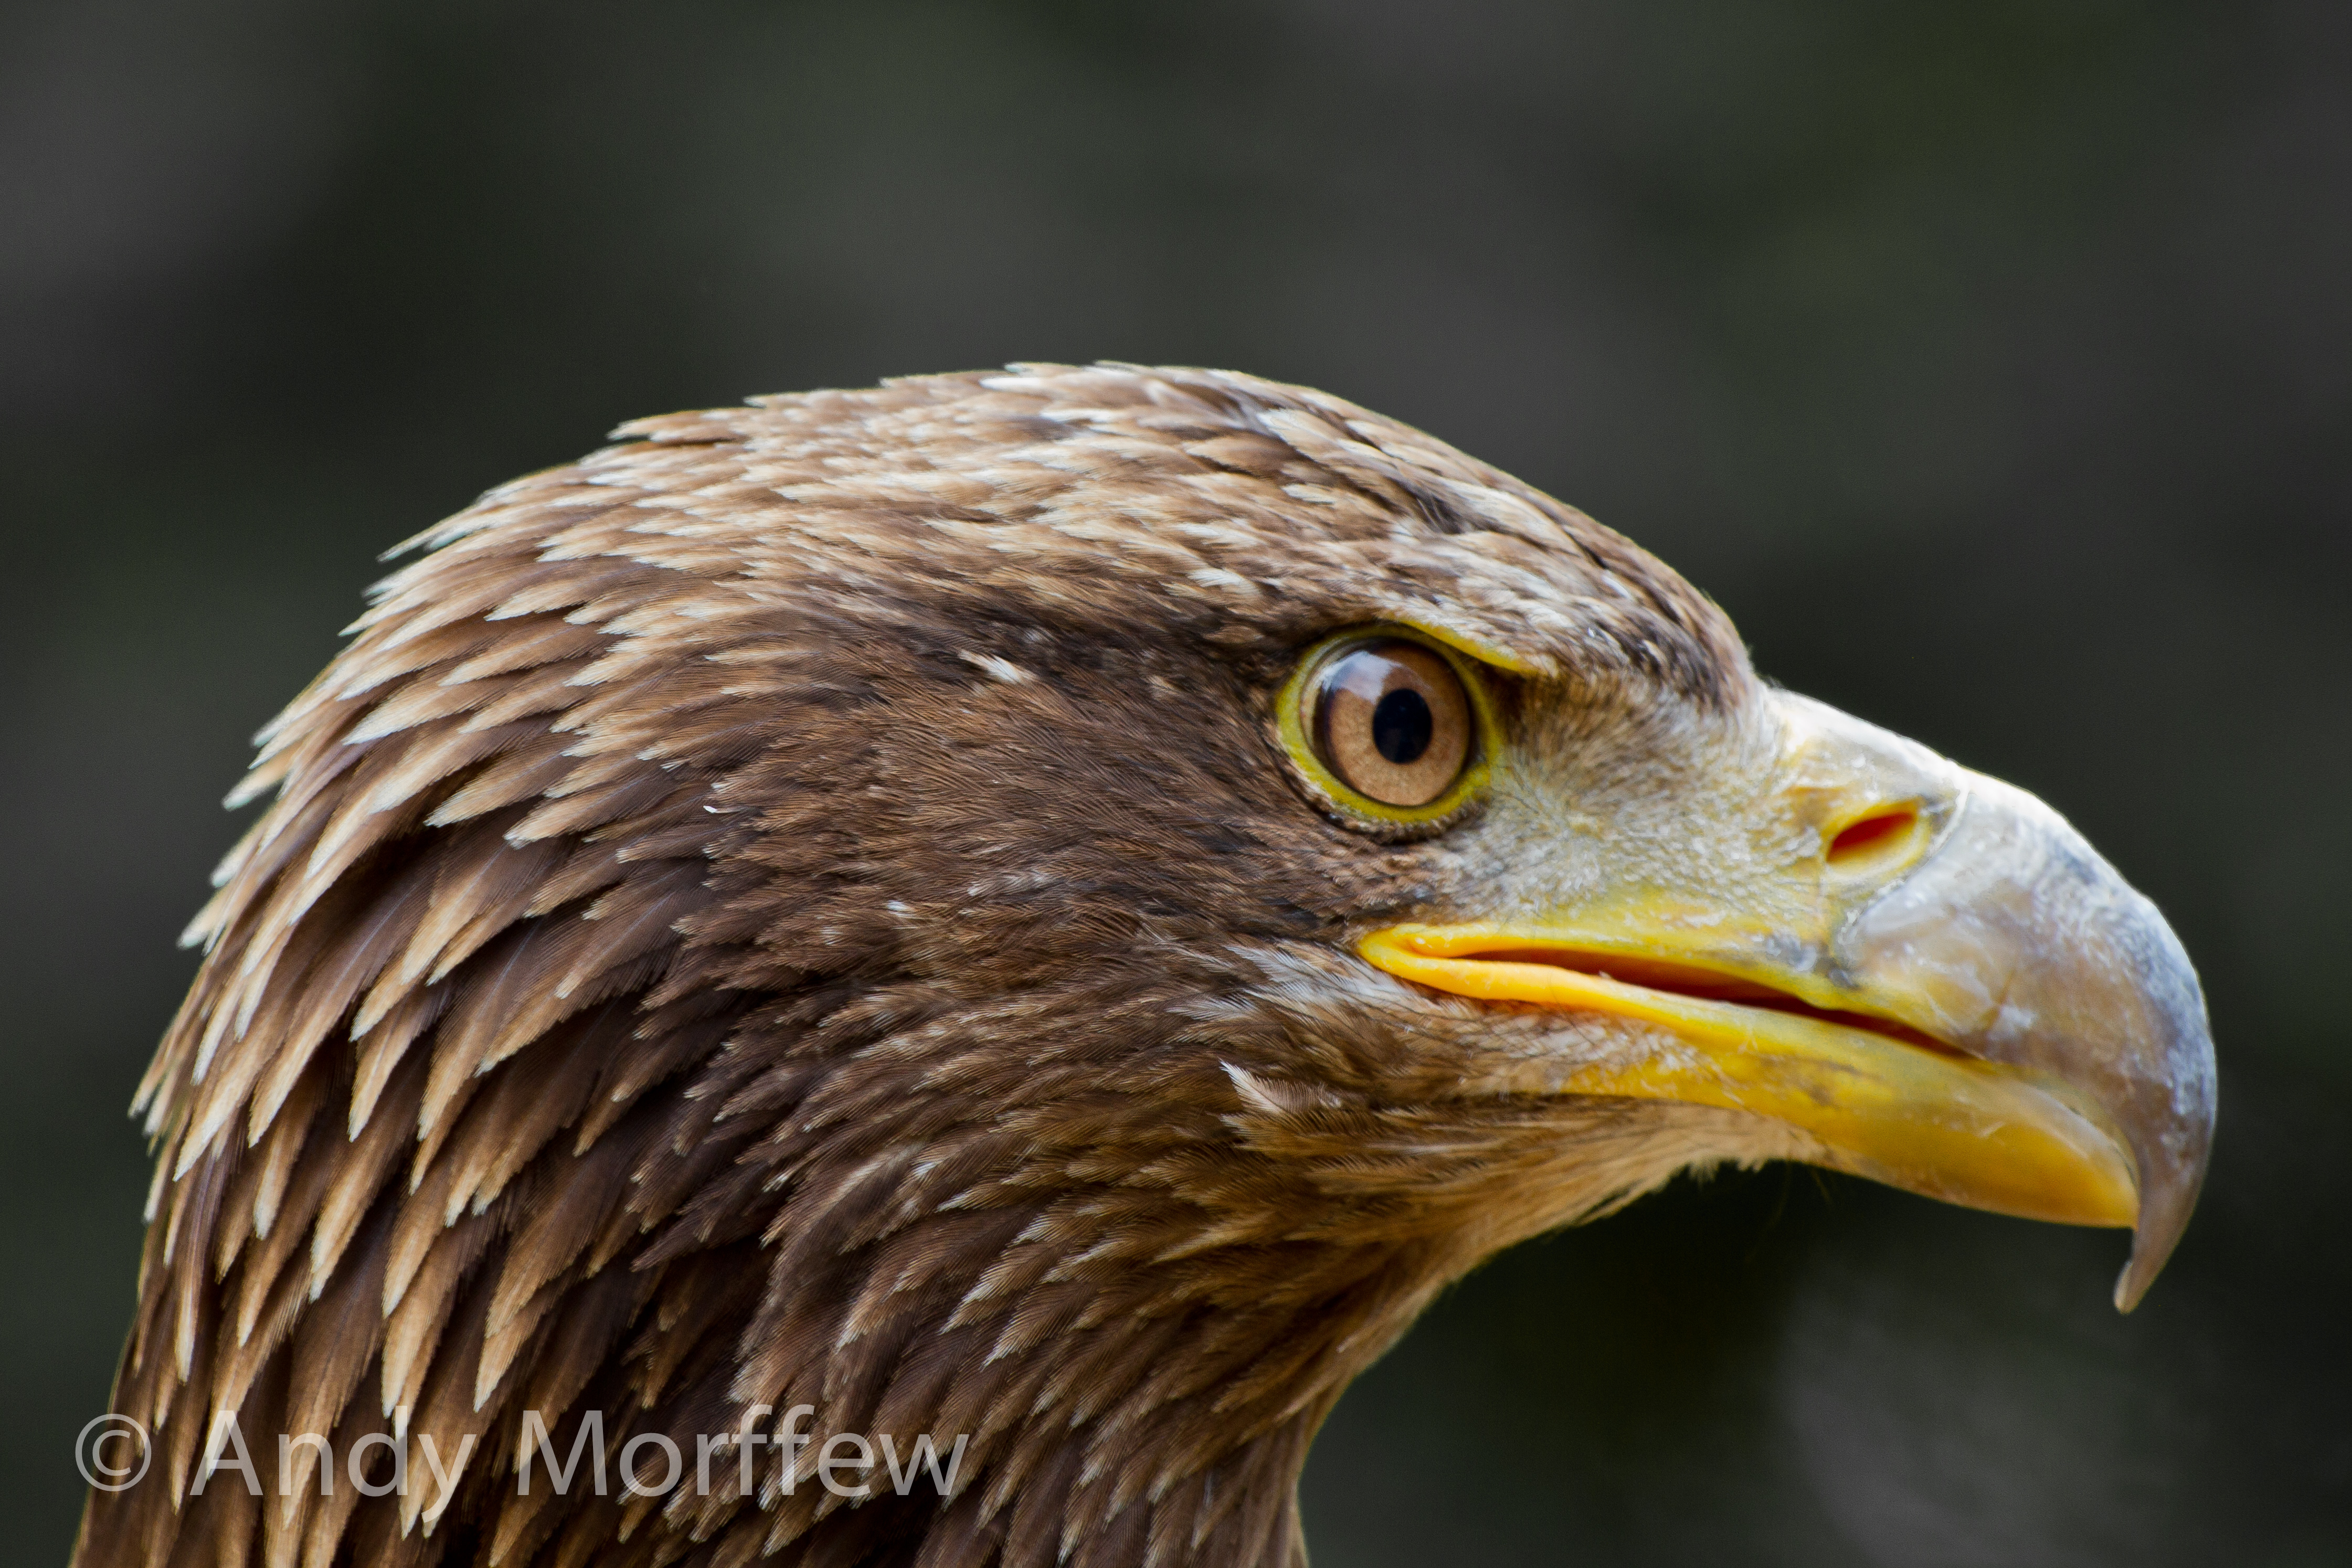
bird, wing, wildlife, beak, eagle, hawk, fauna, bird of prey, bald eagle, close up, vertebrate, falcon, buzzard, andymorffew, morffew, accipitriformes